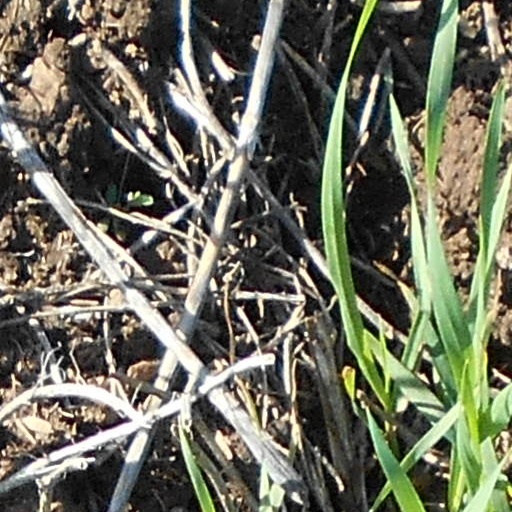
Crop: wheat